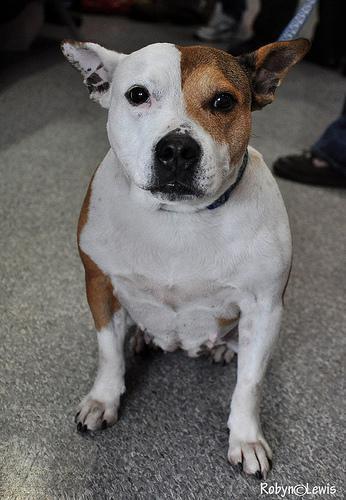
staffordshire bull terrier